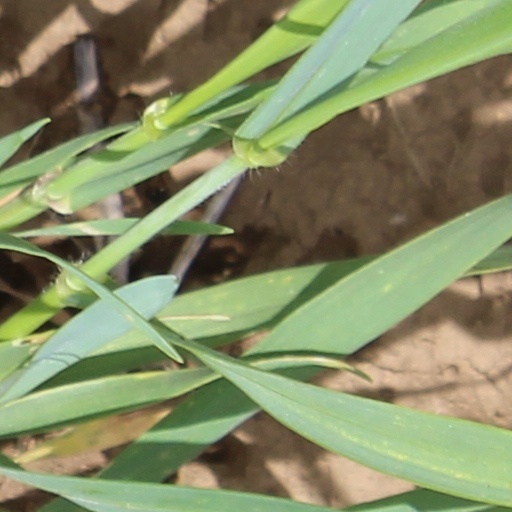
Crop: wheat